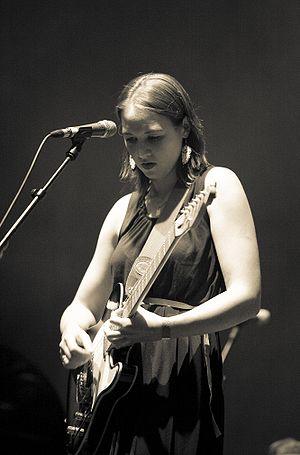
1983 est le troisième album de la chanteuse suisse Sophie Hunger publié le 12 avril 2010.